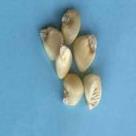
Maize quality: Good